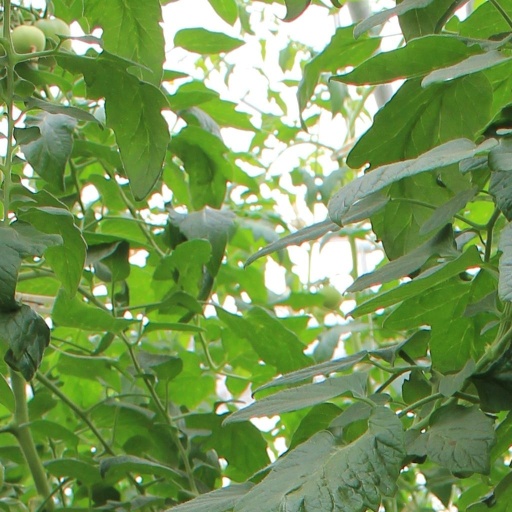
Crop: tomato